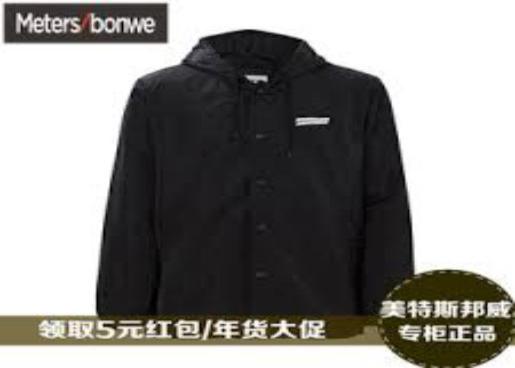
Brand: meters bonwe
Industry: Clothes